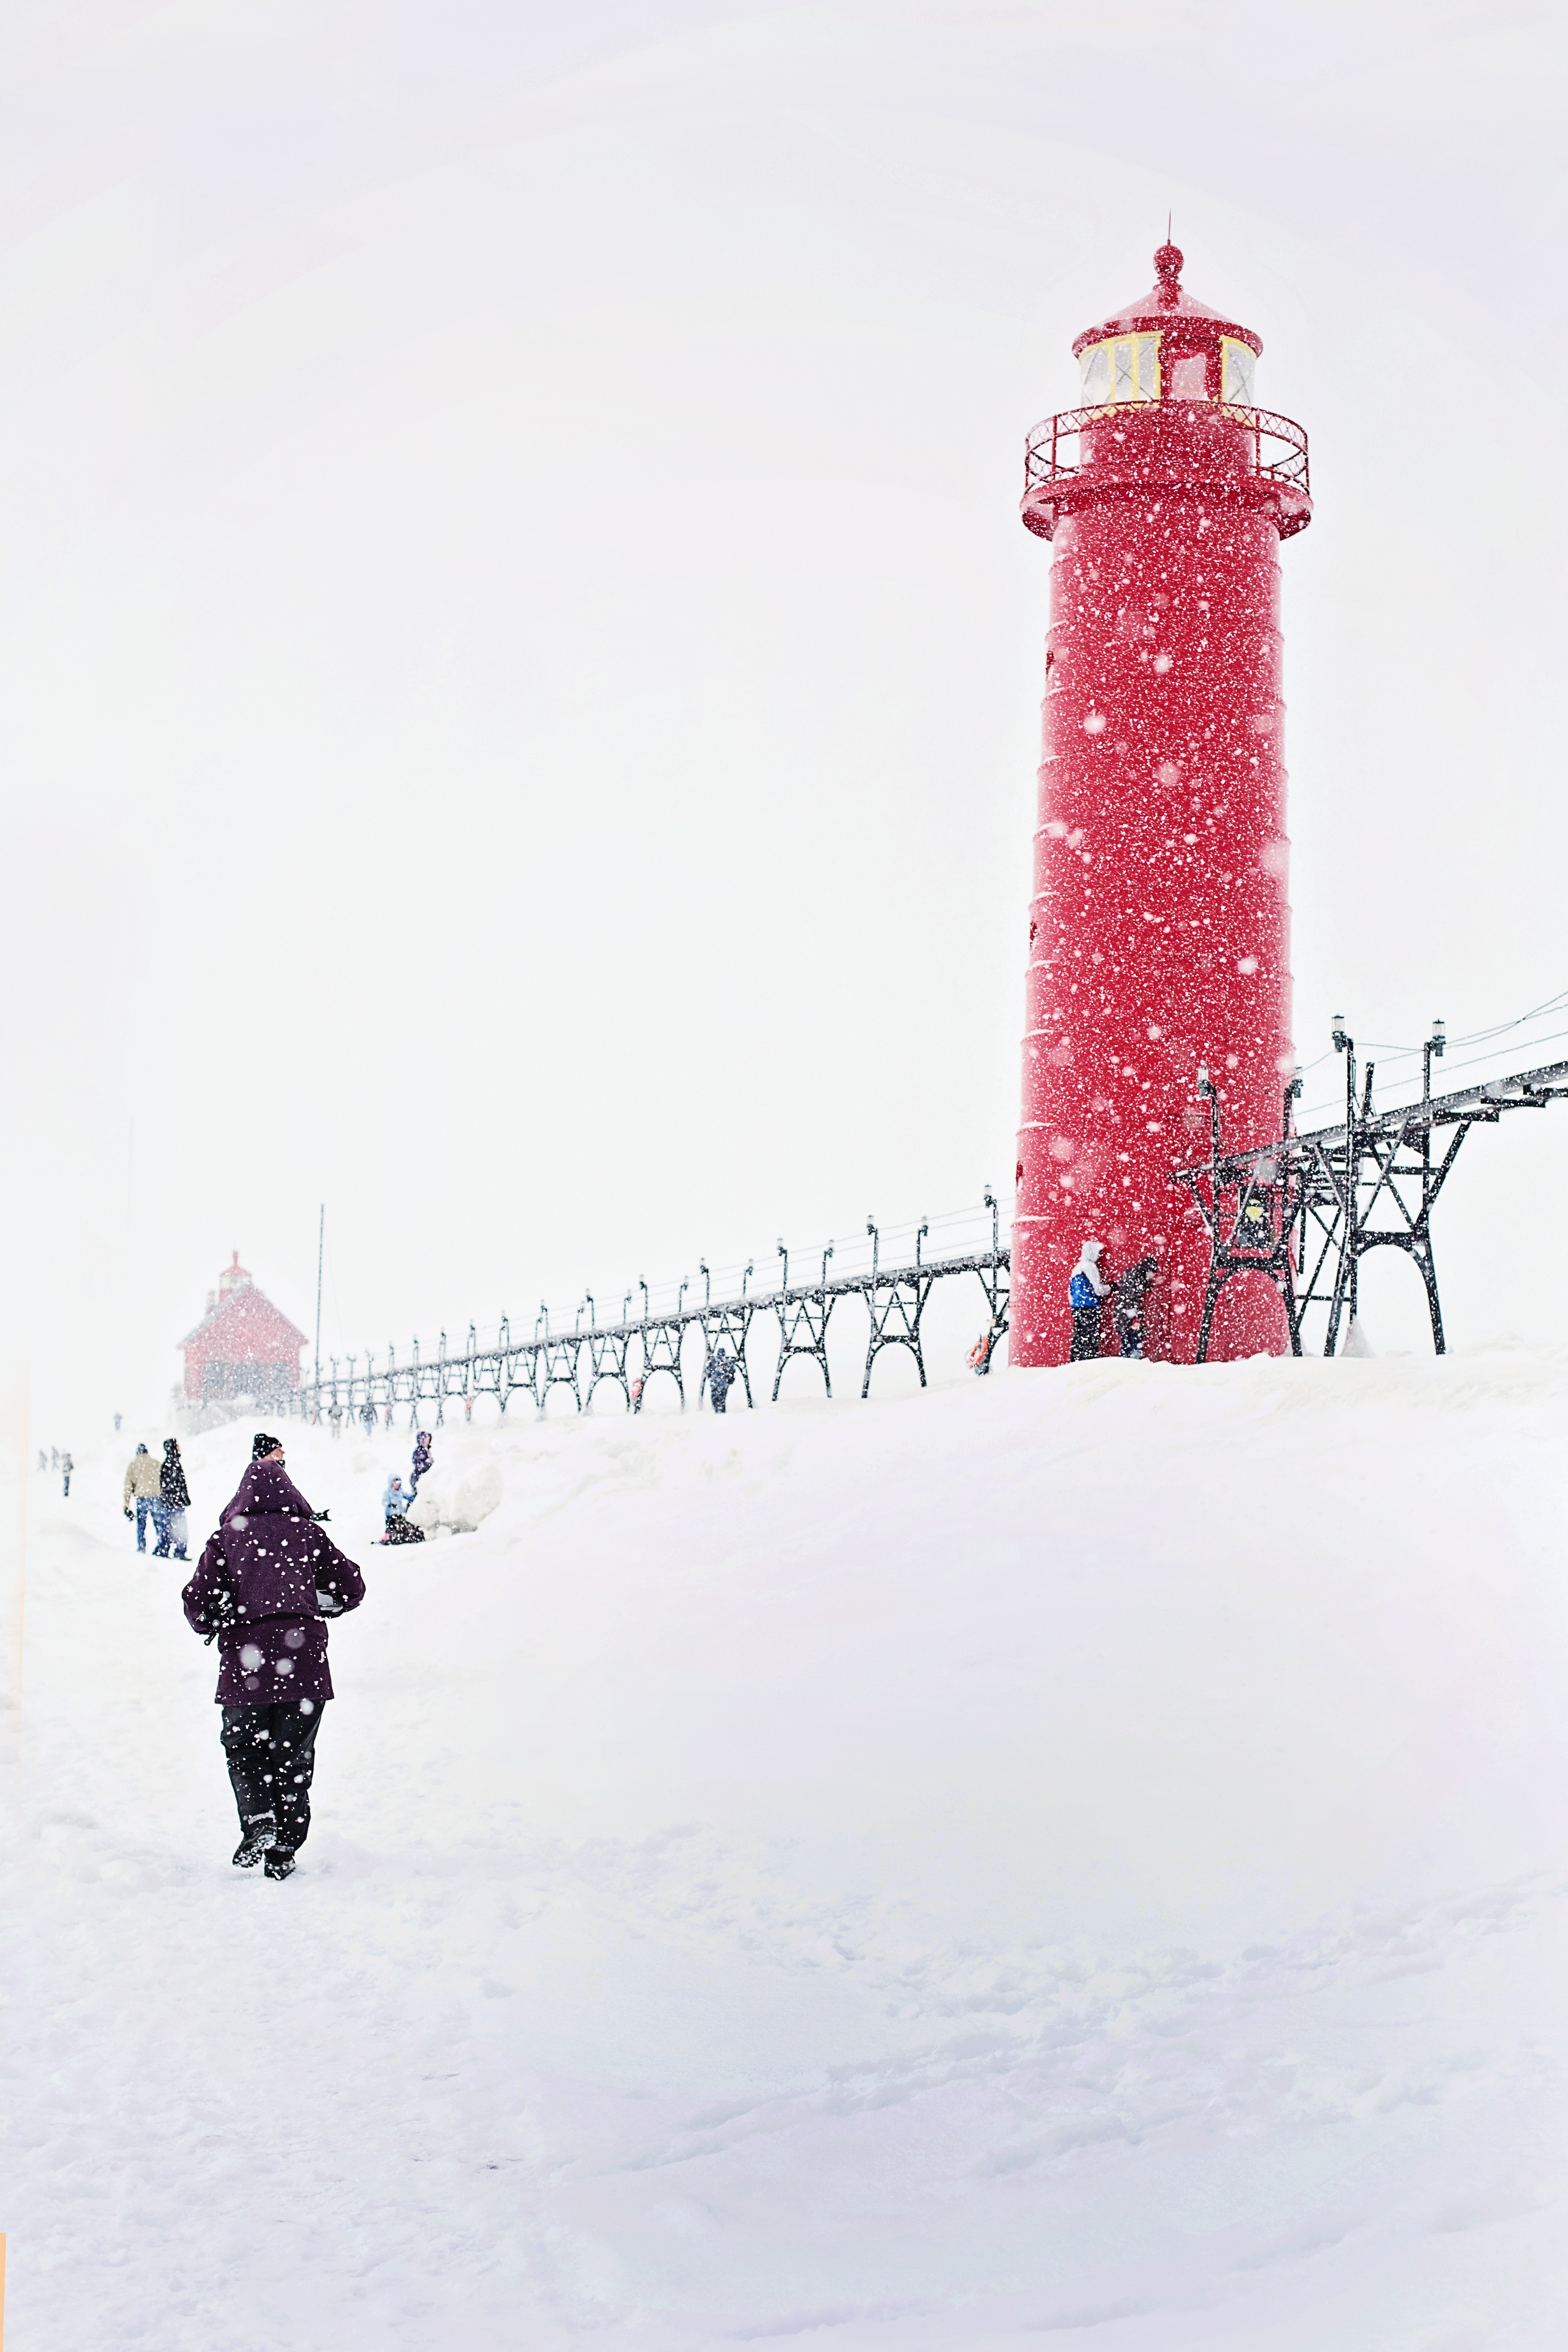
walking, snow, cold, winter, lighthouse, people, ice, red, tower, weather, season, blizzard, michigan, freezing, winter storm